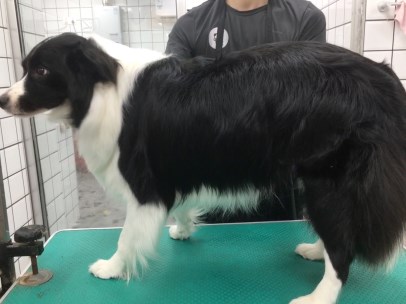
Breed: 2594-n000109-Border_collie